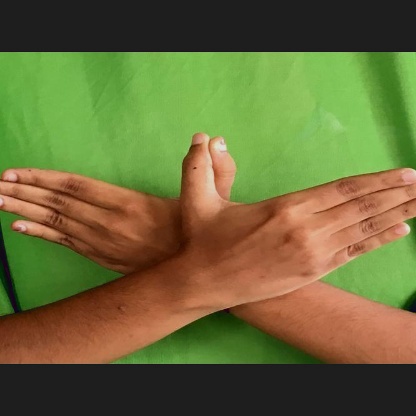
Mudra: Garuda